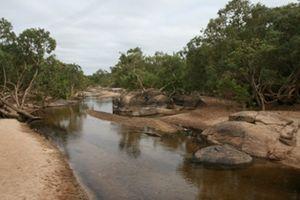
La savane tropicale de la péninsule du cap York est une écorégion terrestre définie par le Fonds mondial pour la nature, qui recouvre la péninsule du cap York dans le Queensland australien. Elle appartient au biome des prairies, savanes et brousses tropicales et subtropicales de l'écozone australasienne.